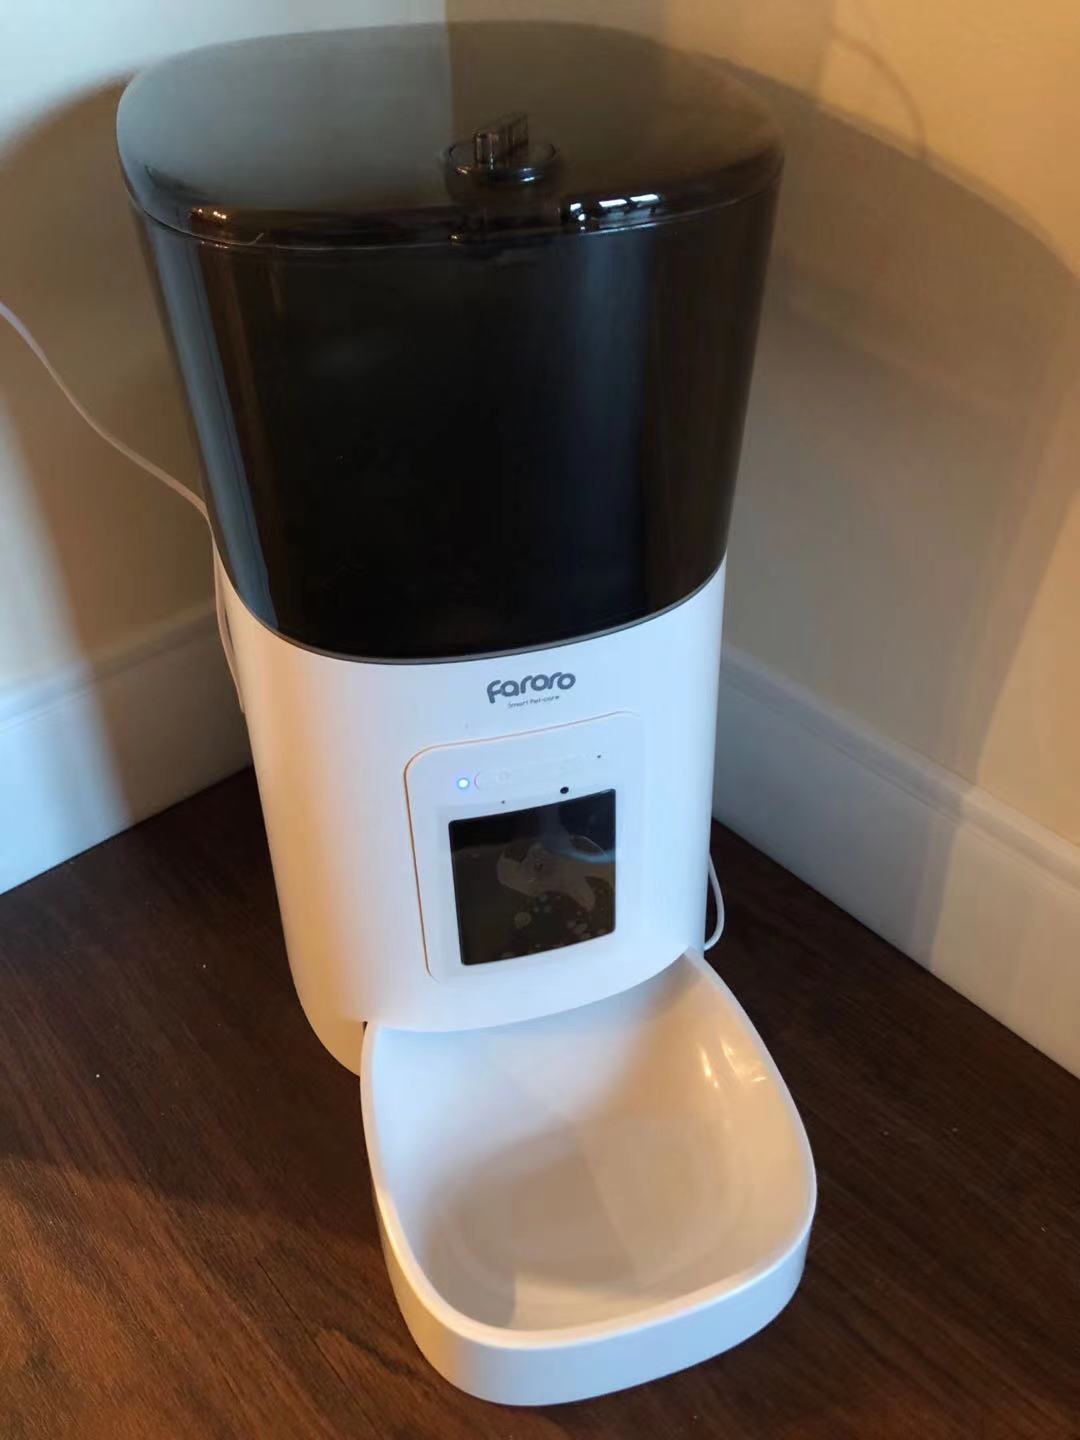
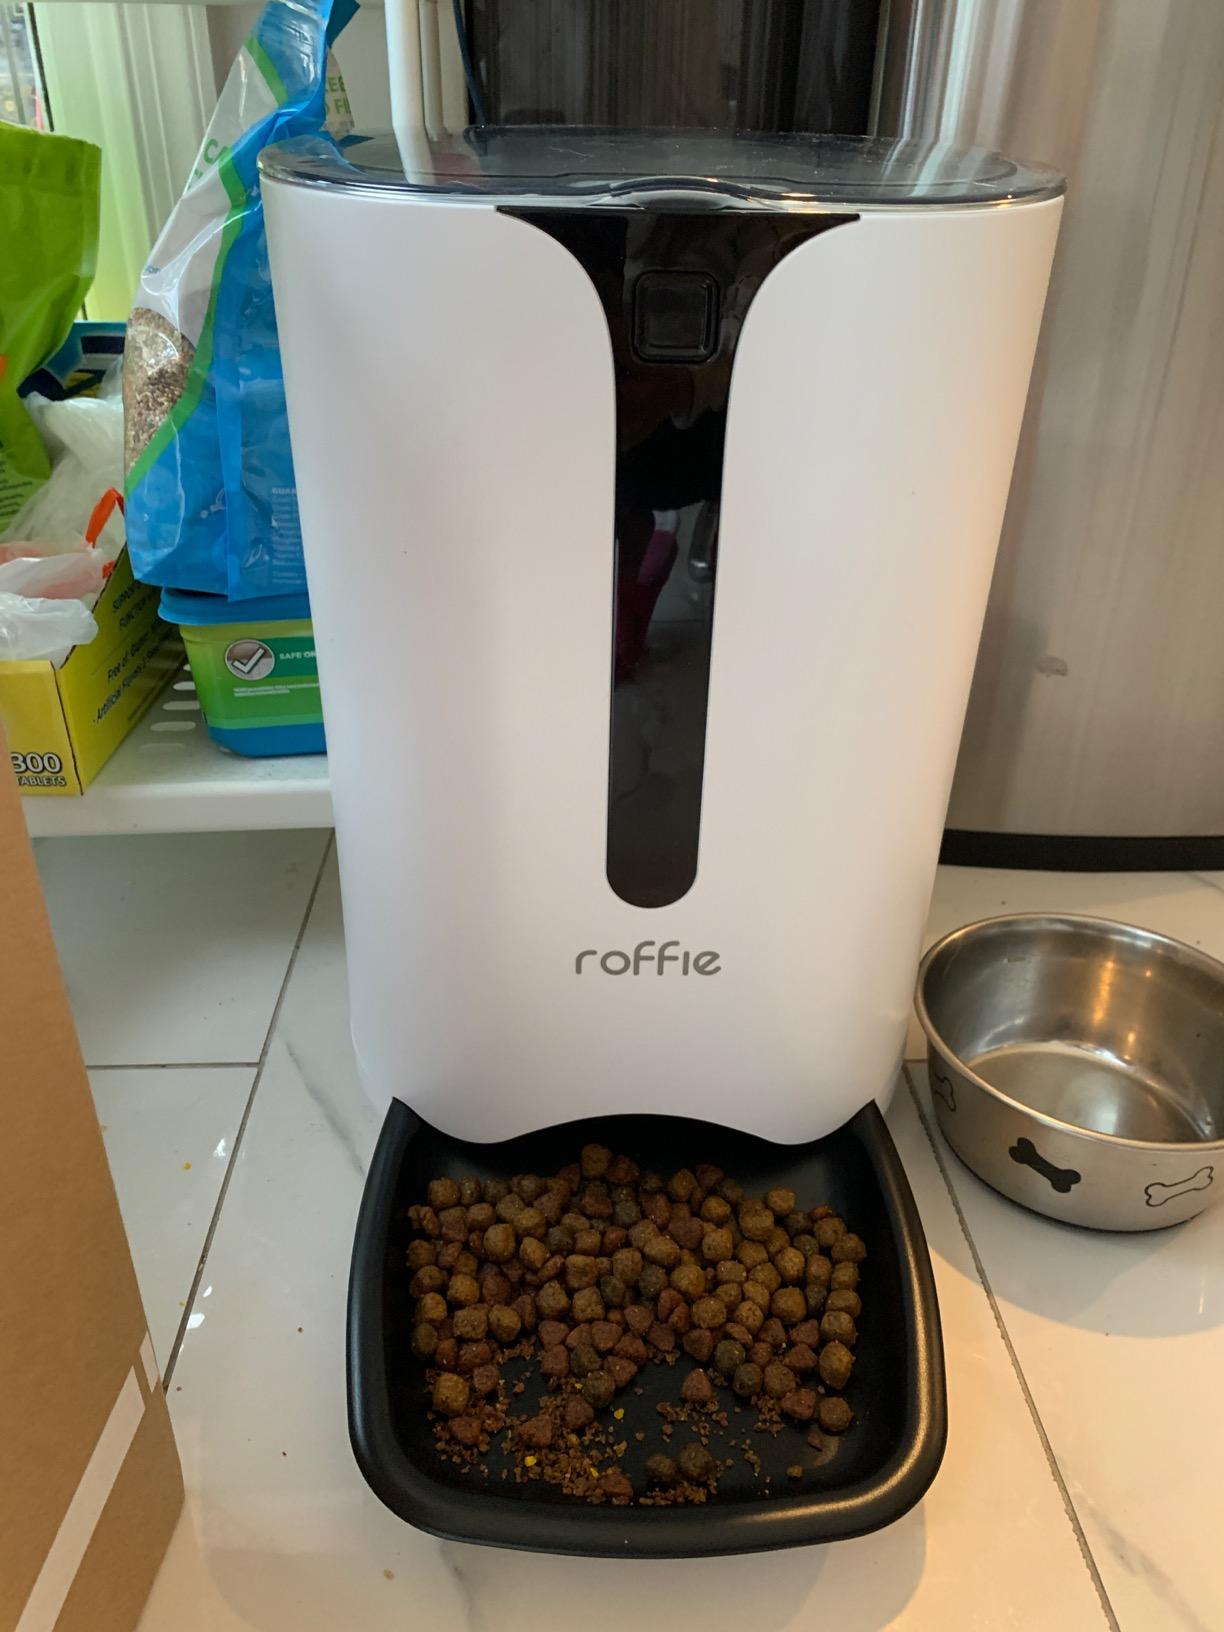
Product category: items_feeder
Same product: no